Brussels

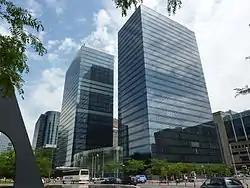
Brussels' Northern Quarter business district

Famous shopping areas in Brussels include the pedestrian-only Rue Neuve/Nieuwstraat, the second busiest shopping street in Belgium (after the Meir, in Antwerp) with a weekly average of 230,000 visitors, home to popular international chains (H&M, C&A, Zara, Primark), as well as the City 2 and Anspach galleries. The Royal Saint-Hubert Galleries hold a variety of luxury shops and some six million people stroll through them each year. The neighbourhood around the / has become, in recent years, a focal point for fashion and design; this main street and its side streets also feature Belgium's young and most happening artistic talent.